2015–16 Arsenal F.C. season

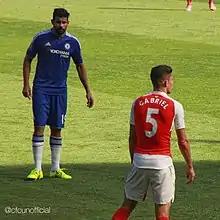
Chelsea's Diego Costa eyeballs Gabriel. The latter would be the recipient of a red card later rescinded, while the former was charged with violent conduct.

Arsenal began their season with the Community Shield against local rival side Chelsea. The Gunners won the match 1–0, following a goal by Alex Oxlade-Chamberlain, who scored via a drive into the top corner. The trophy was Arsène Wenger's 15th in 18 years of being in charge of Arsenal, and presented Wenger with his first win against a side managed by José Mourinho after 13 attempts. Soon after, Arsenal began their 24th Premier League season at home to West Ham United, and inspired by the signing of goalkeeper Petr Čech, many believed Arsenal to be title contenders for the first time in 11 years. The club's solid pre-season form, however, fizzled out as they failed to win in their first two home games, with a 2–0 defeat to West Ham on the opening weekend, leaving them third-bottom, and a goalless draw with Liverpool, although Aaron Ramsey was falsely ruled offside for an early goal. With two tight wins at Crystal Palace and Newcastle United, Arsenal went into September with seven points. Arsenal did not make additional signings after Čech, leaving manager Wenger to come under fire from fans and critics.